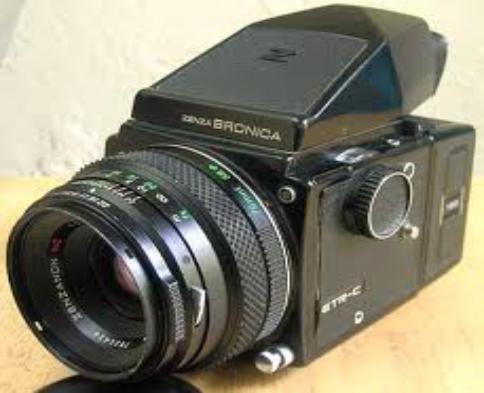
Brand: Bronica
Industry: Electronic